Daniel Descalso

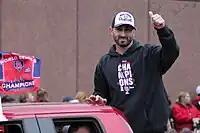
Descalso during the 2011 World Series parade

Because of his late-season performance, Descalso started the 2011 spring training with a legitimate chance to make the Cardinals. However, the Cards had a number of capable infielders fighting for roster spots, including David Freese, Tyler Greene, Double-A prospect Matt Carpenter, and off-season acquisitions Ryan Theriot and Nick Punto. The difficulties were in determining a position and securing a spot. An injury to Punto and questions about Freese's durability left the Cards desperate for an extra utility infielder rather than an outfielder. Ultimately, Descalso secured a roster spot out of training camp.